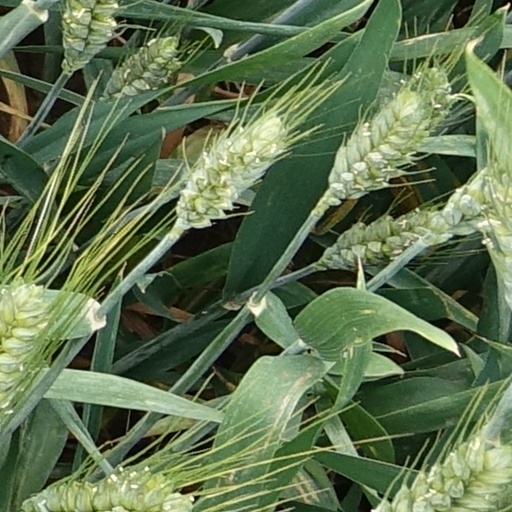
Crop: wheat